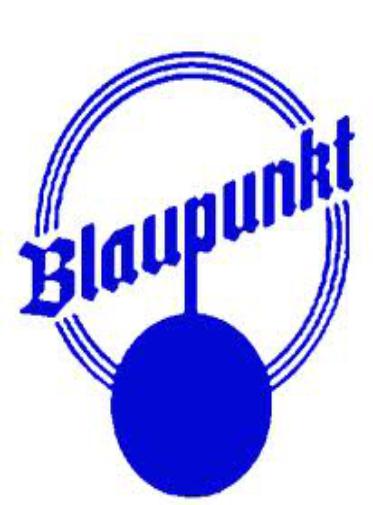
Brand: Blaupunkt
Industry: Electronic